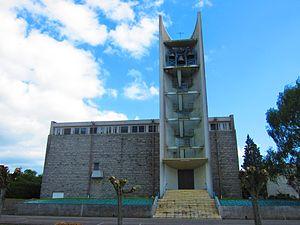
Eglise Tromborn
Tromborn est une commune française située dans le département de la Moselle, en région Grand Est.